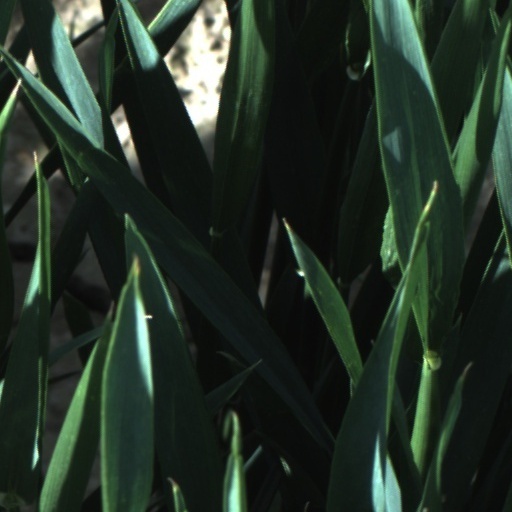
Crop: wheat